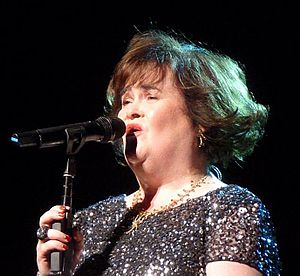
Susan Boyle
Susan Boyle
Susan Boyle er en skotsk sanger, som var konkurrencedeltager i den 3. serie af det britiske talentshow Britain's Got Talent. Hun overraskede i seriens første runde, den 11. april 2009 i Glasgow, dommerne og publikum med en udførelse af sangen "I Dreamed a Dream" fra Les Misérables. Efter sin optræden i Britain's Got Talent har hun solgt millionvis af plader.